Geography of Cambodia

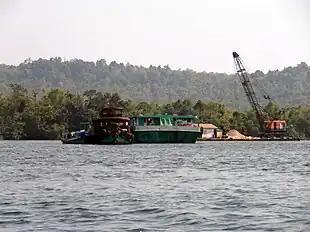
Unauthorized sand mining at the Tatai River in the Koh Kong Conservation Corridor, Cambodia 2012

The Tonle Sap, also known as the Great Lake in central Cambodia is the largest freshwater lake in Southeast Asia and one of the richest inland fishing grounds in the world. The Lake functions as a natural flood water reservoir for the Mekong system as a whole and therefore is an important source of water for the Mekong Delta during the dry season. The ecosystem has developed as a result of the Mekong’s seasonal flow fluctuations.